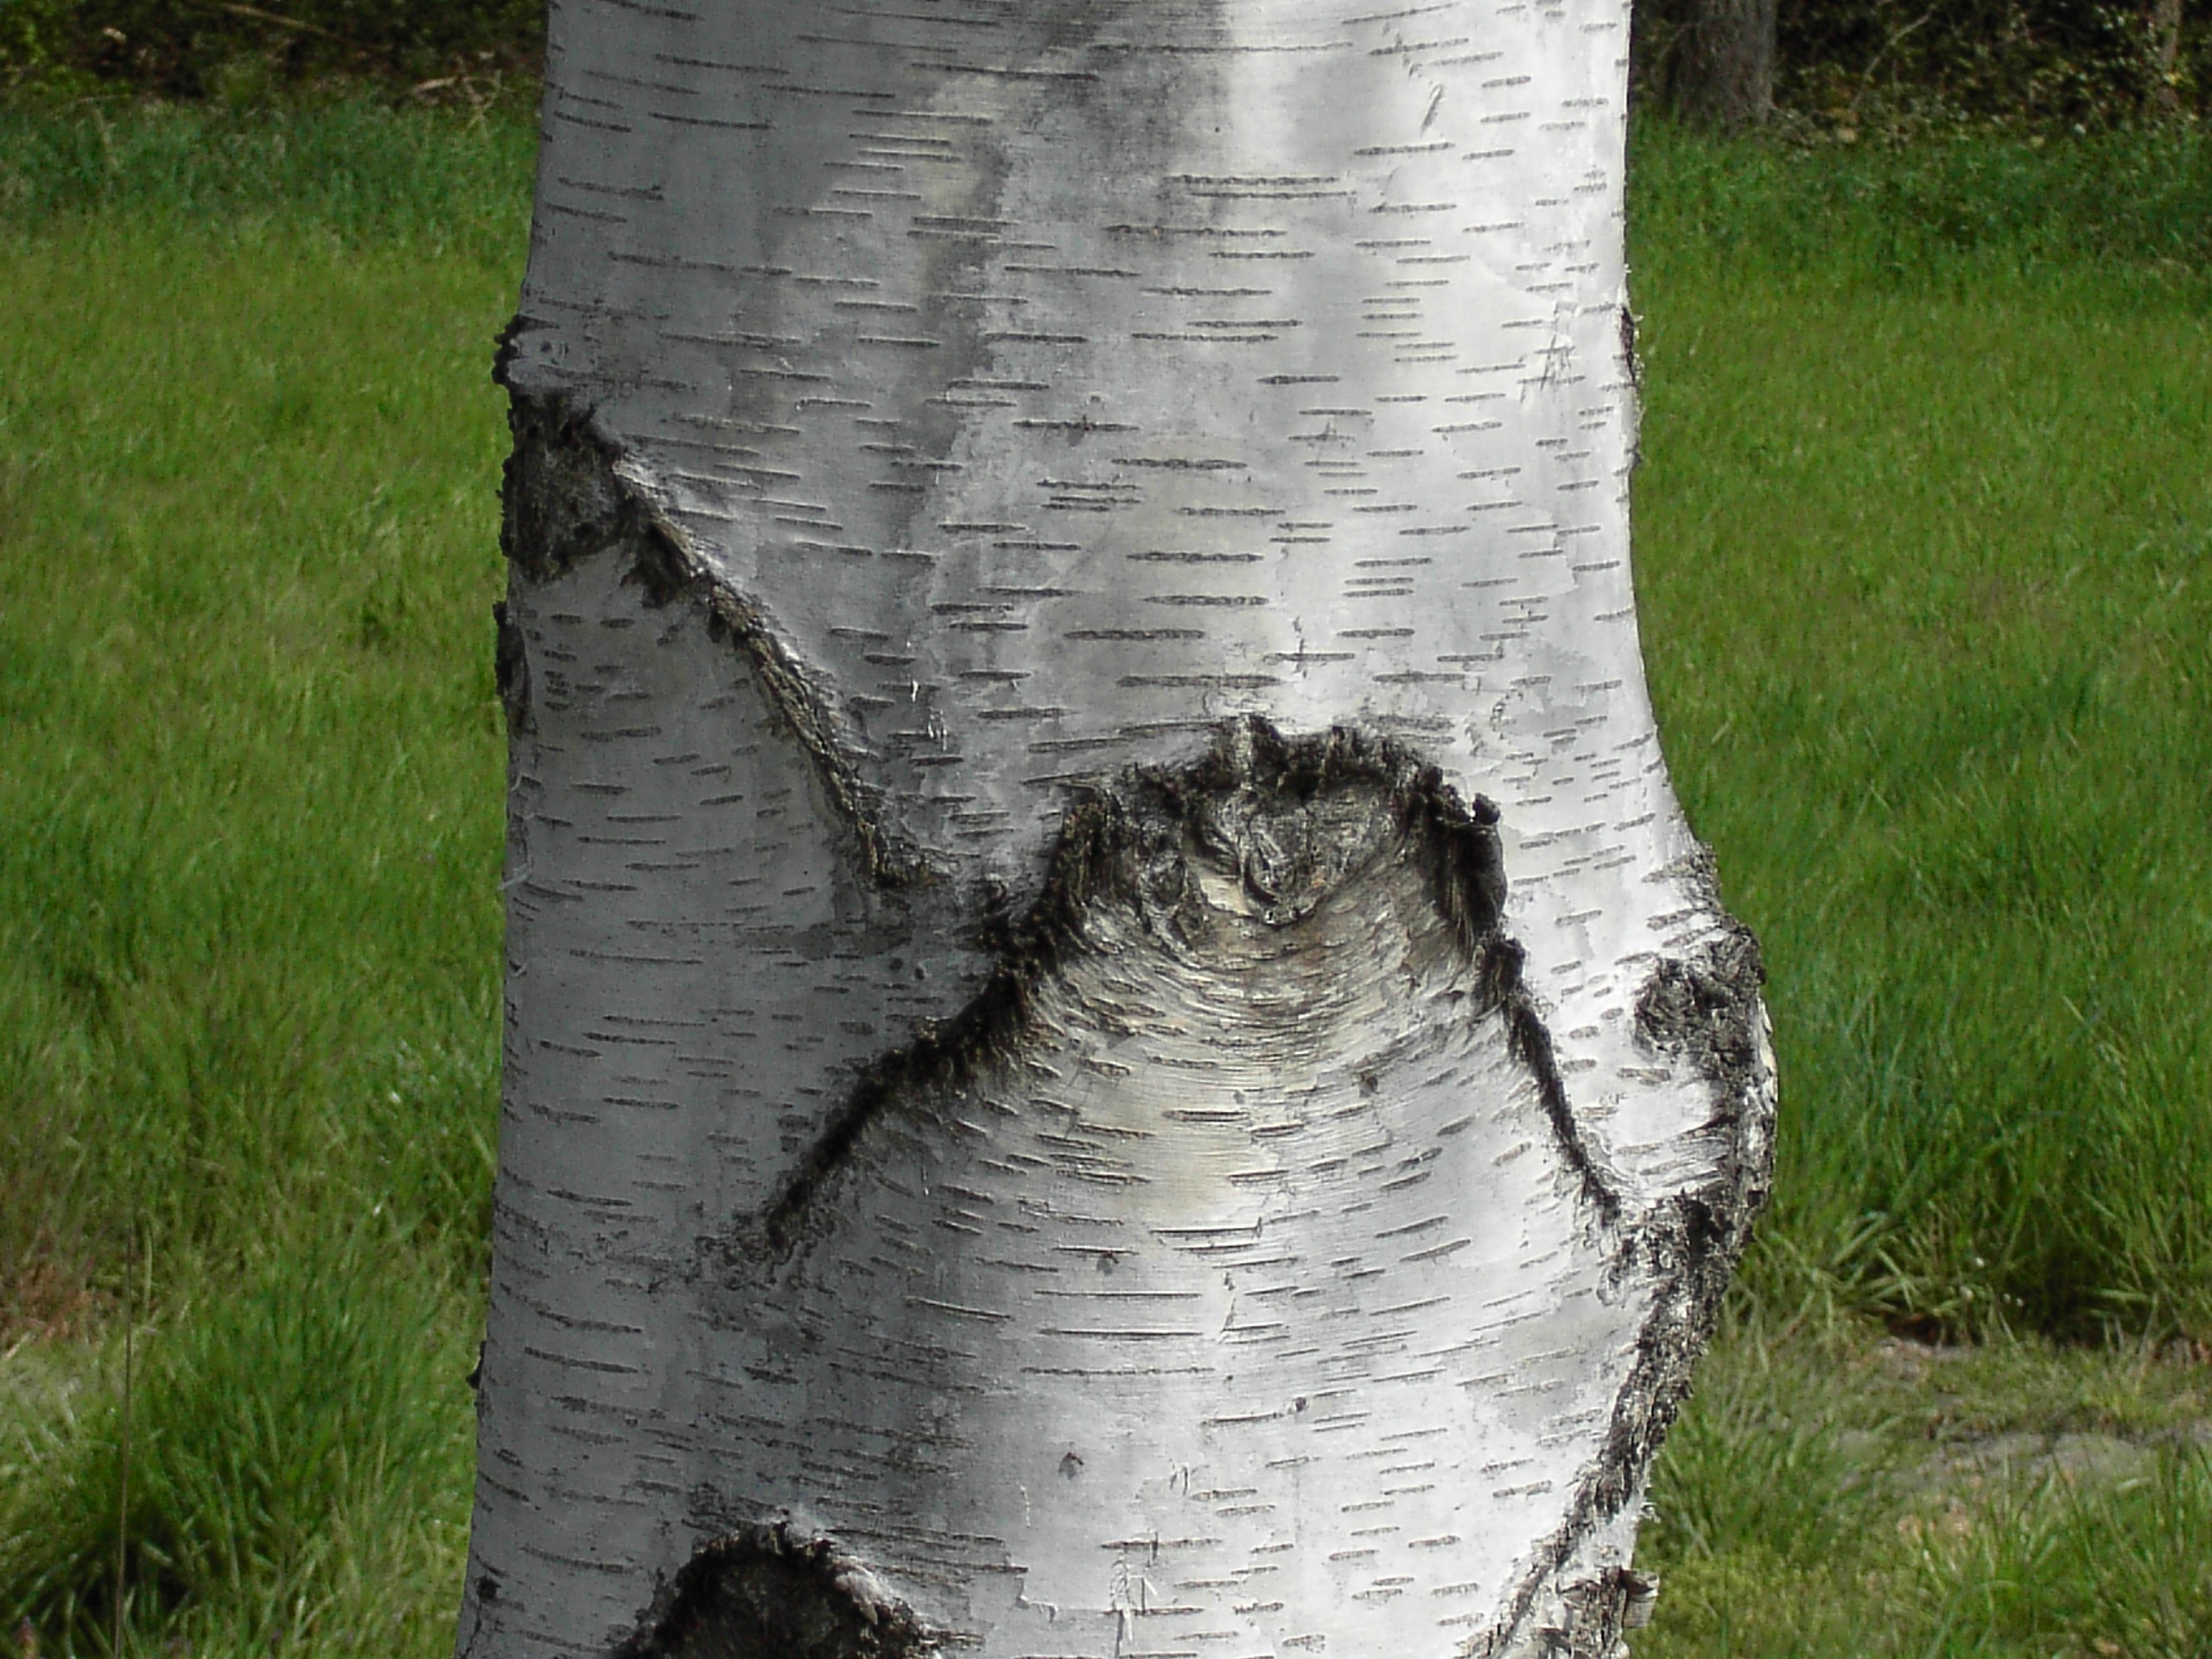
tree, nature, grass, plant, trunk, log, birch, birch trunk, woody plant, birch family